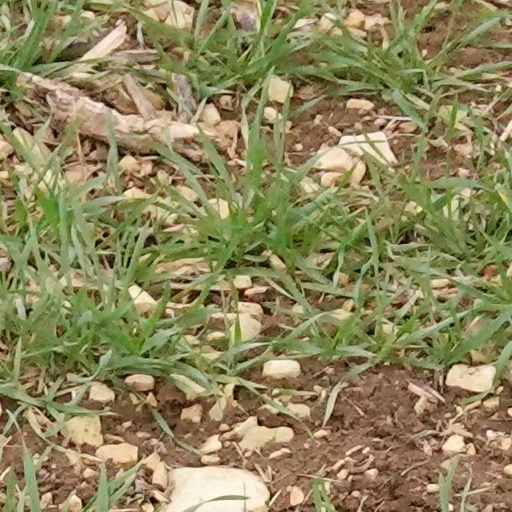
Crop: wheat